Ar Tonelico 2

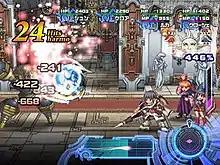
Prerelease screenshot demonstrating the "Ar tonelico II" battle system in action. While several of the displays differ from the final version, it shows how different it is from the one used in the first "Ar tonelico".

Though superficially similar to in both aesthetics and style, "Ar Tonelico II" battle system is new. The new version removed the ability to jump and its platforming sections. The field exploration marks indicating points of interest, the Camp Circles (which restore health, save the game, and offer gameplay tips), and the encounter bar (which indicates how many battles can be fought in that particular area) remain the same as in the previous game. In "Ar Tonelico II", the player can control up to four characters in battle, in two pairs. Battles are divided into two phases. In the Attack Phase, characters can attack until the Time Gauge expires and the Defense Phase begins. The player defends the Reyvateils against attacks by pressing buttons indicated on the screen. The better the timing, the better the guard. Player receive special power upon filling the Emotion Indicator.